Glenn R. Brindel

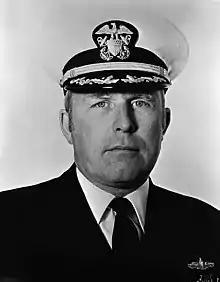

Glenn R. Brindel (born 1943) is a former United States Navy officer. He was the commanding officer of and was in command when the ship was attacked and struck by two Exocet missiles in the Persian Gulf on May 17, 1987. The incident review board, led by Rear Admiral Grant Sharp, recommended he be court-martialed for his actions. However, he was relieved of command and given non-judicial punishment by Adm. Frank B. Kelso II, commander of the Atlantic fleet. According to the "New York Times", in 1987 he received a letter of reprimand and elected to retire early. He had not served as a captain long enough to retire at that grade, so he had to retire at the rank of commander. The U.S. Naval Register, however, lists Brindel as retiring October 2, 1990, as a captain. 37 sailors were killed in the attack.